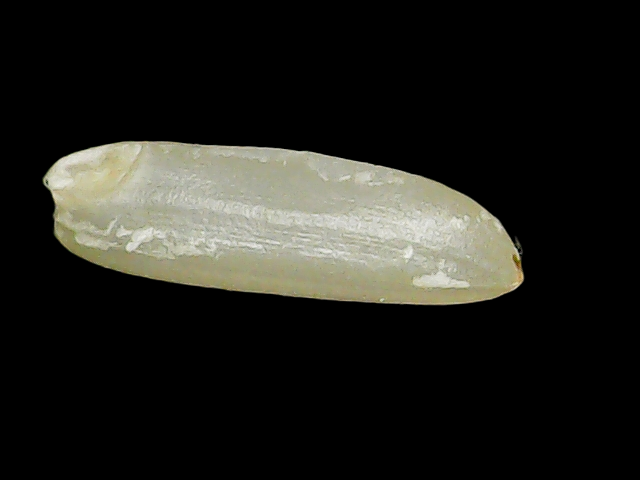
Rice variety: Binadhan26